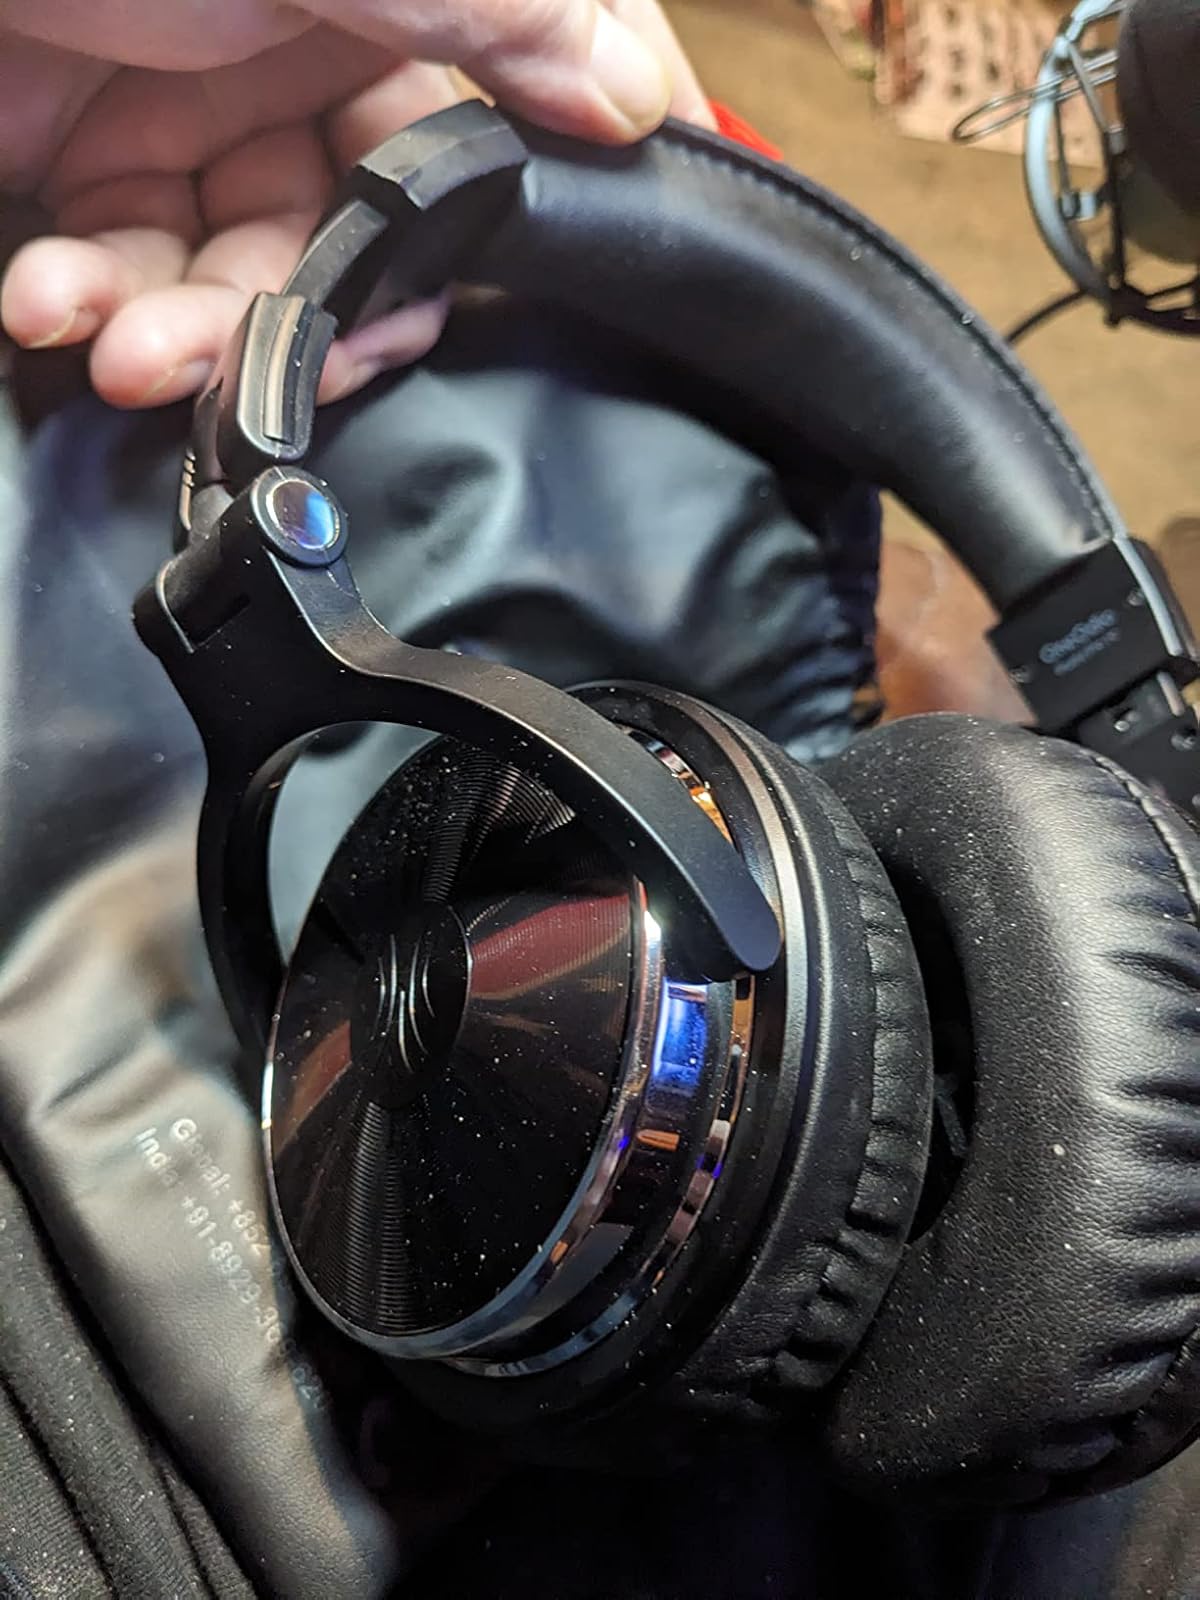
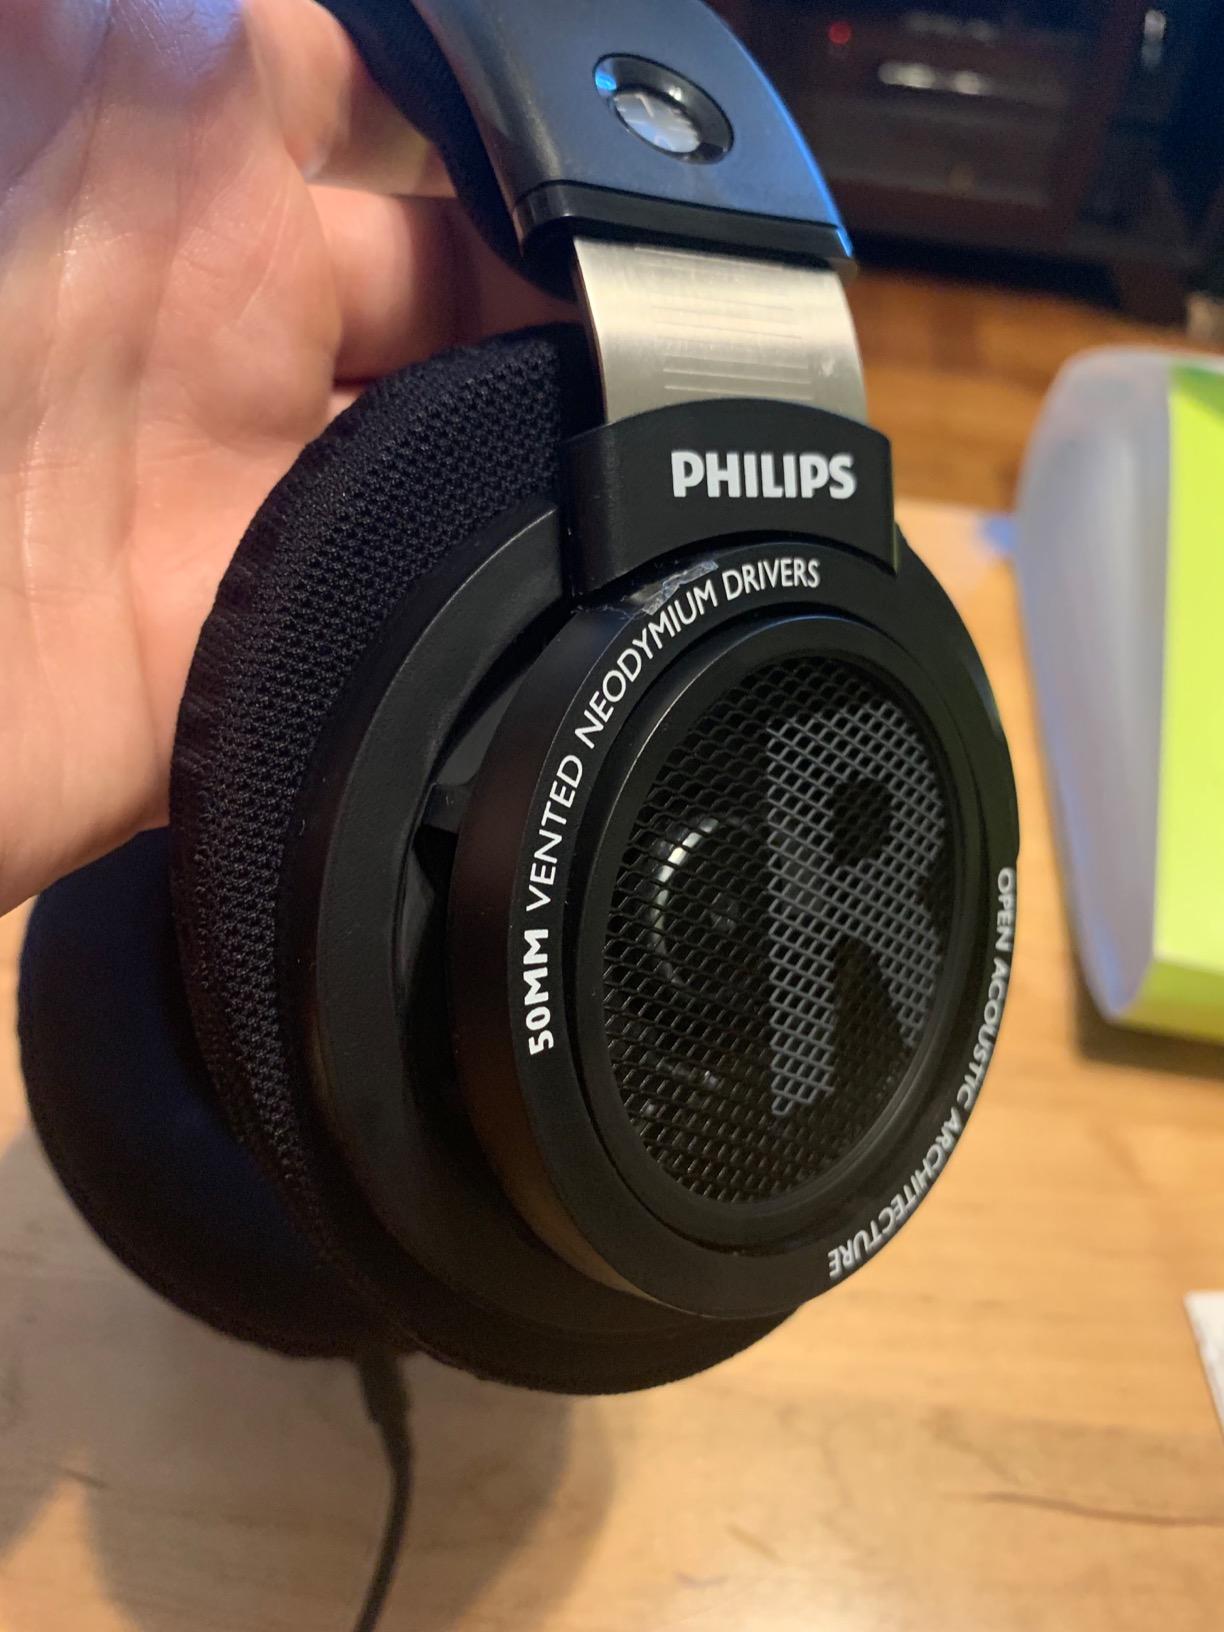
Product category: headphones
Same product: no